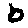
Label: 0